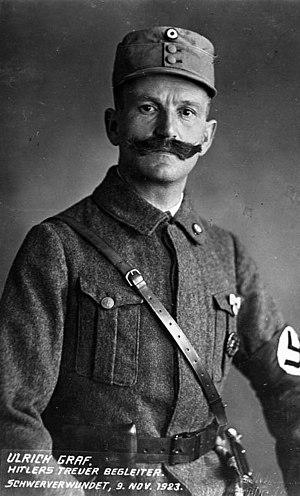
Ulrich Graf était un membre parti nazi, de la SA et de la SS. Garde du corps d’Adolf Hitler, il prit part au putsch de la Brasserie au cours duquel il fut blessé.